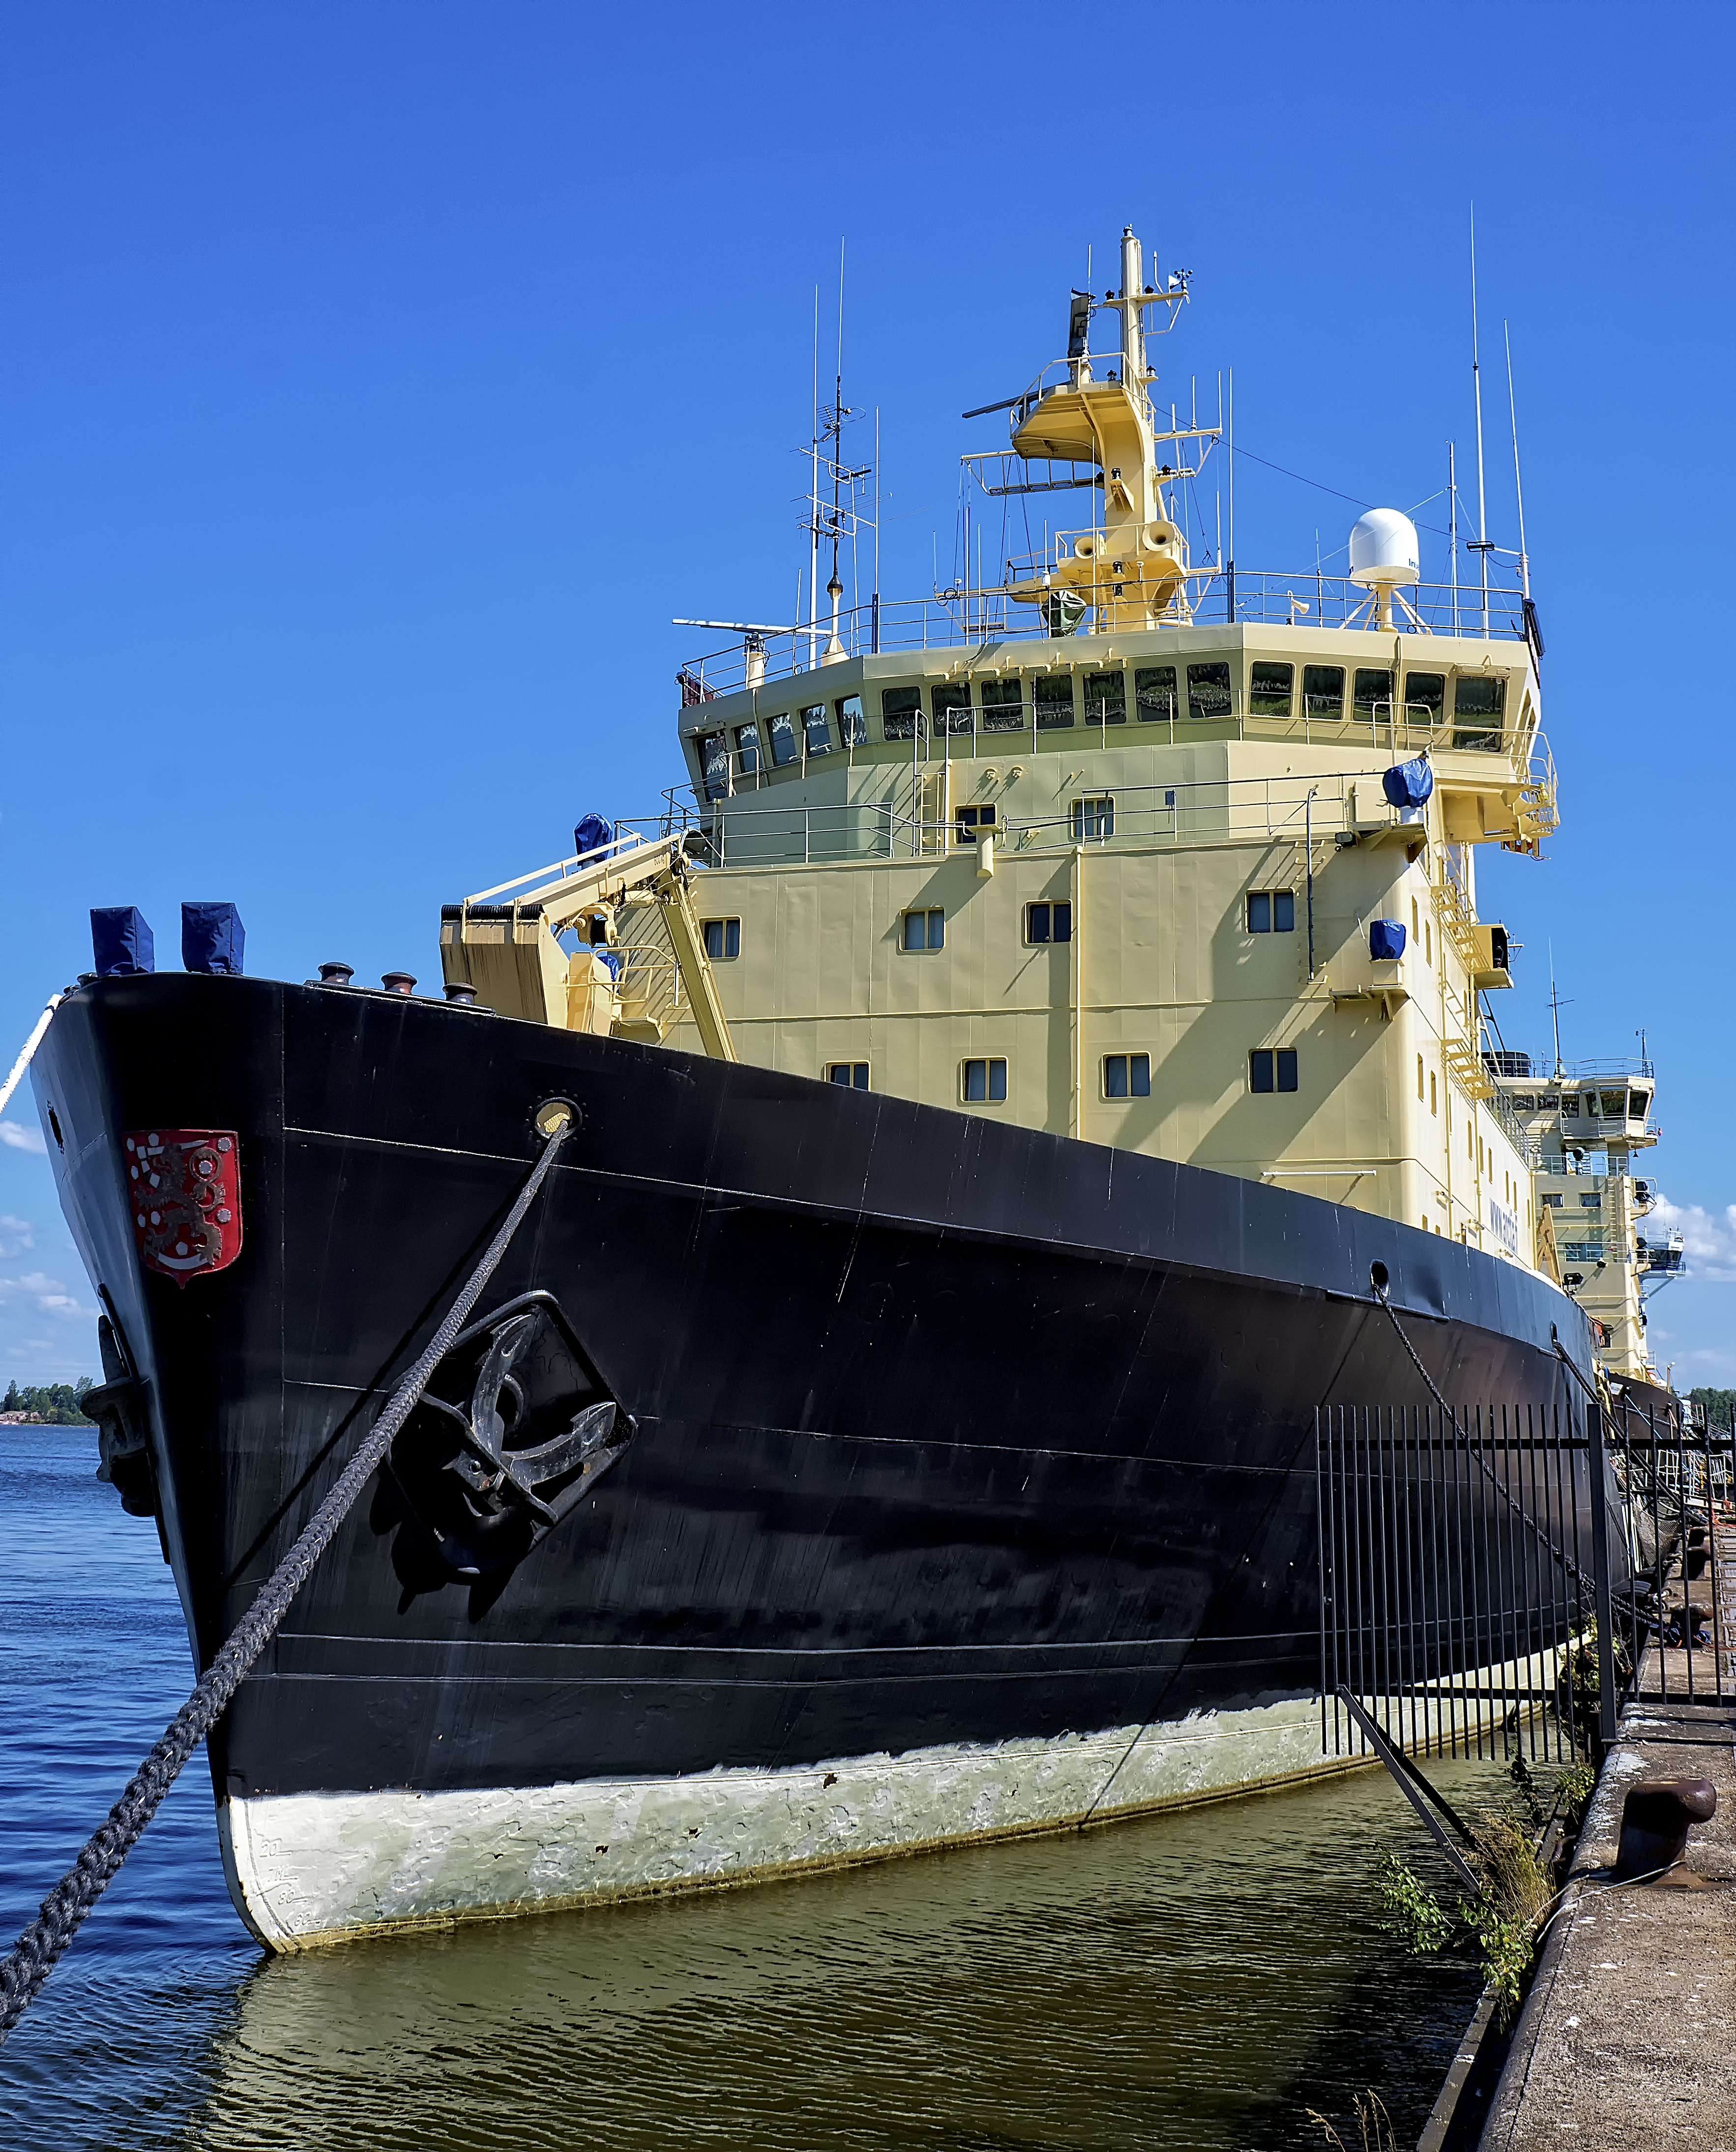
sea, sky, ship, vehicle, blue, cargo ship, power, finland, helsinki, icebreaker, channel, navy, watercraft, katajanokka, fishing vessel, voima, freight transport, ocean liner, tank ship, bulk carrier, dock landing ship